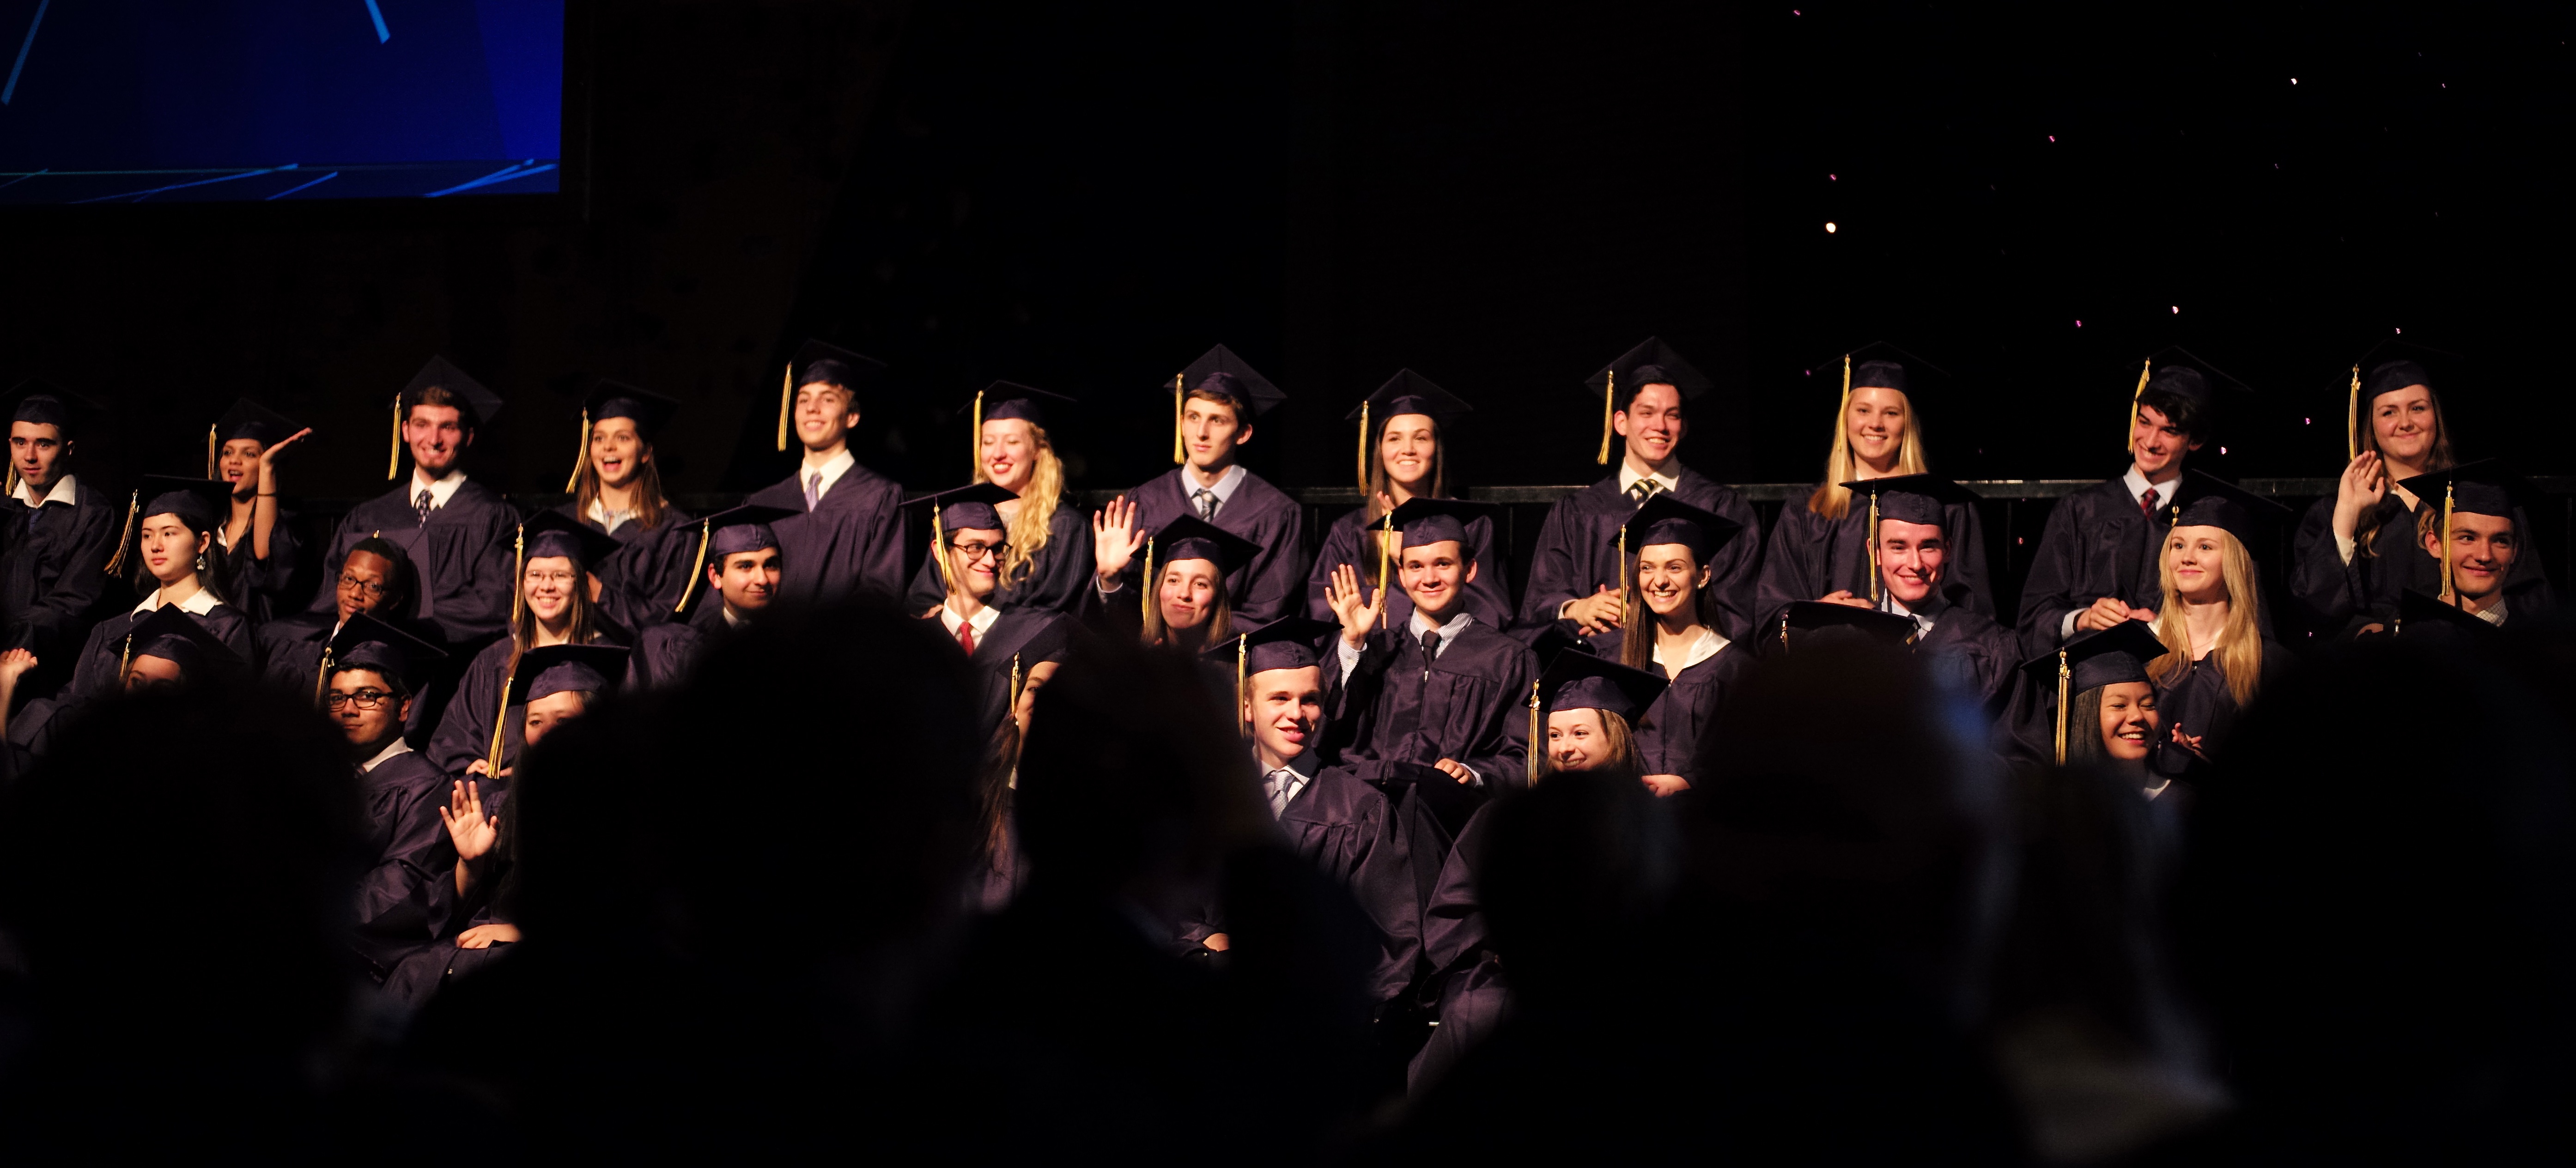
person, concert, audience, europe, high, choir, musician, ash, ceremony, m, orchestra, f14, students, performance, 50, school, leica, 240, summilux, graduation, typ, diploma, graduates, capandgown, performing arts, gospel music, musical ensemble, musical theatre